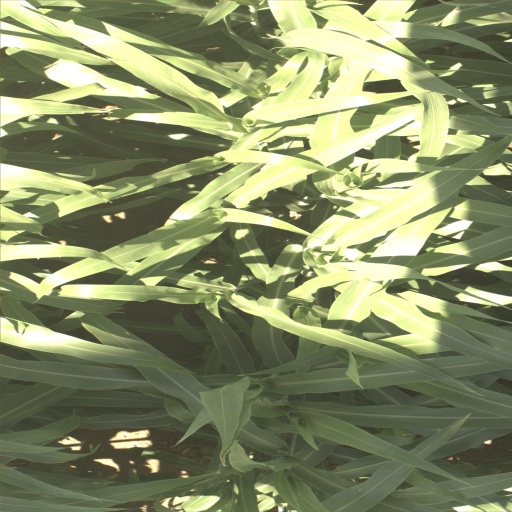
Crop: sorghum